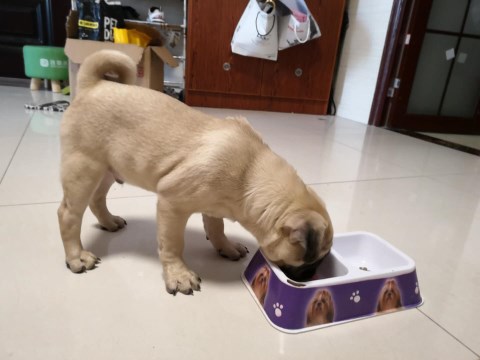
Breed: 798-n000130-pug